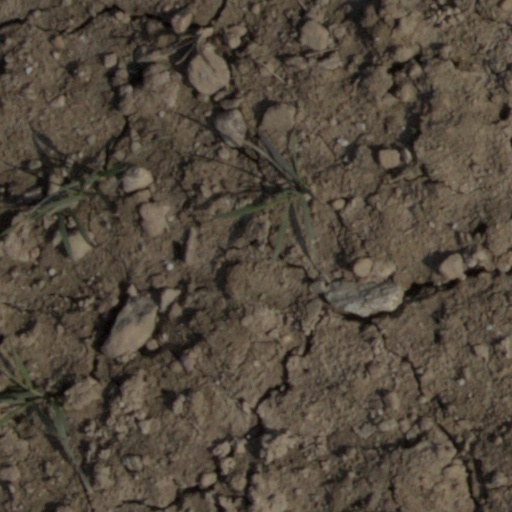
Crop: wheat